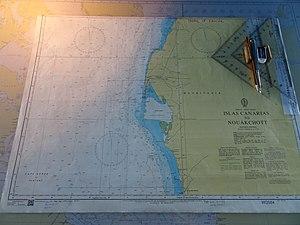
Carte maritime des côtes mauritanienne en Afrique de l'Ouest
La carte marine est un type particulier de carte qui représente les éléments indispensables à la navigation maritime. En adéquation avec la signalisation maritime, elle permet de se situer et de se diriger.